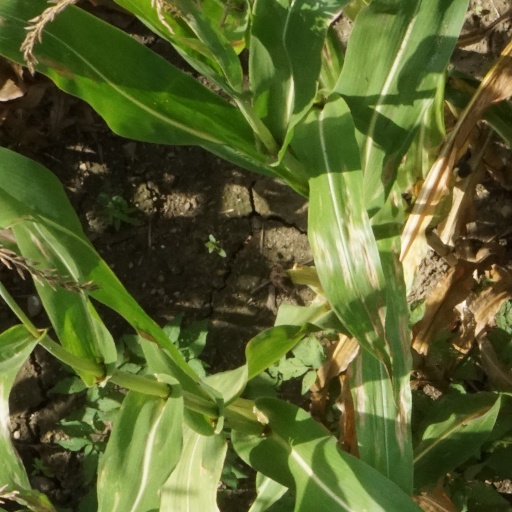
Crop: maize; corn